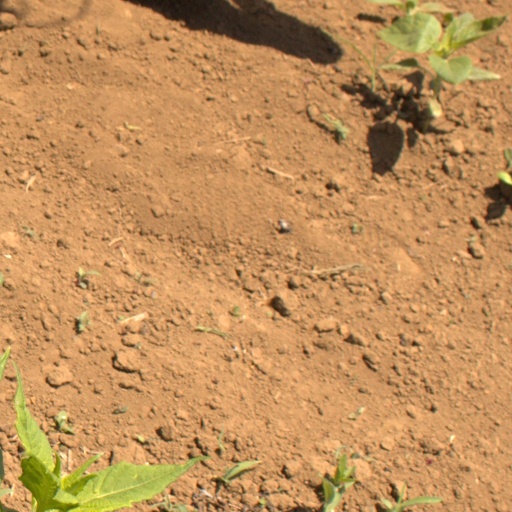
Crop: Jerusalem artichoke